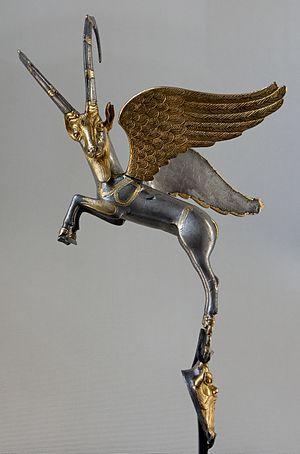
Anse de vase en forme de bouquetin ailé. Argent partiellement doré, œuvre achéménide, IVe siècle av. J.-C.
L'Empire achéménide est le premier des empires perses à régner sur une grande partie du Moyen-Orient durant le Iᵉʳ millénaire av. J.-C. Il s'étend alors au nord et à l'ouest en Asie Mineure, en Thrace et sur la plupart des régions côtières du Pont Euxin ; à l'est jusqu'en Afghanistan et sur une partie du Pakistan actuels, et au sud et au sud-ouest sur l'actuel Irak, sur la Syrie, le Liban, Israël et la Palestine, la Jordanie, le nord de l'Arabie saoudite, l'Égypte, et jusqu'au nord de la Libye.